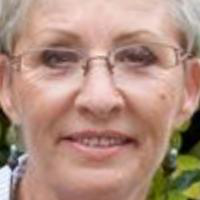
Age group: age 66-80